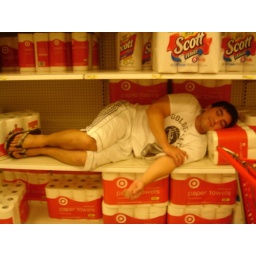
tim sleeping in the paper towel display